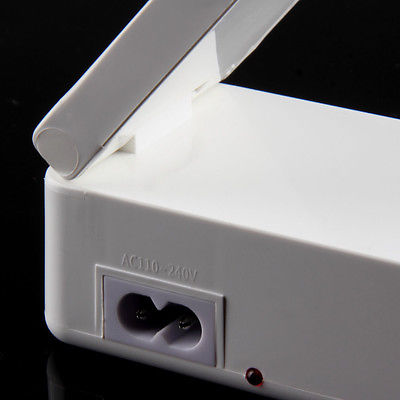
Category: lamp